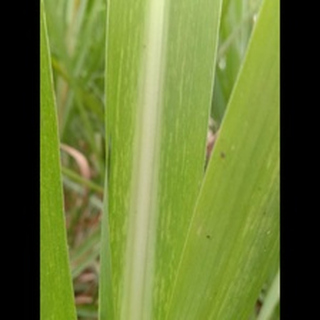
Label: sugarcane_mosaic